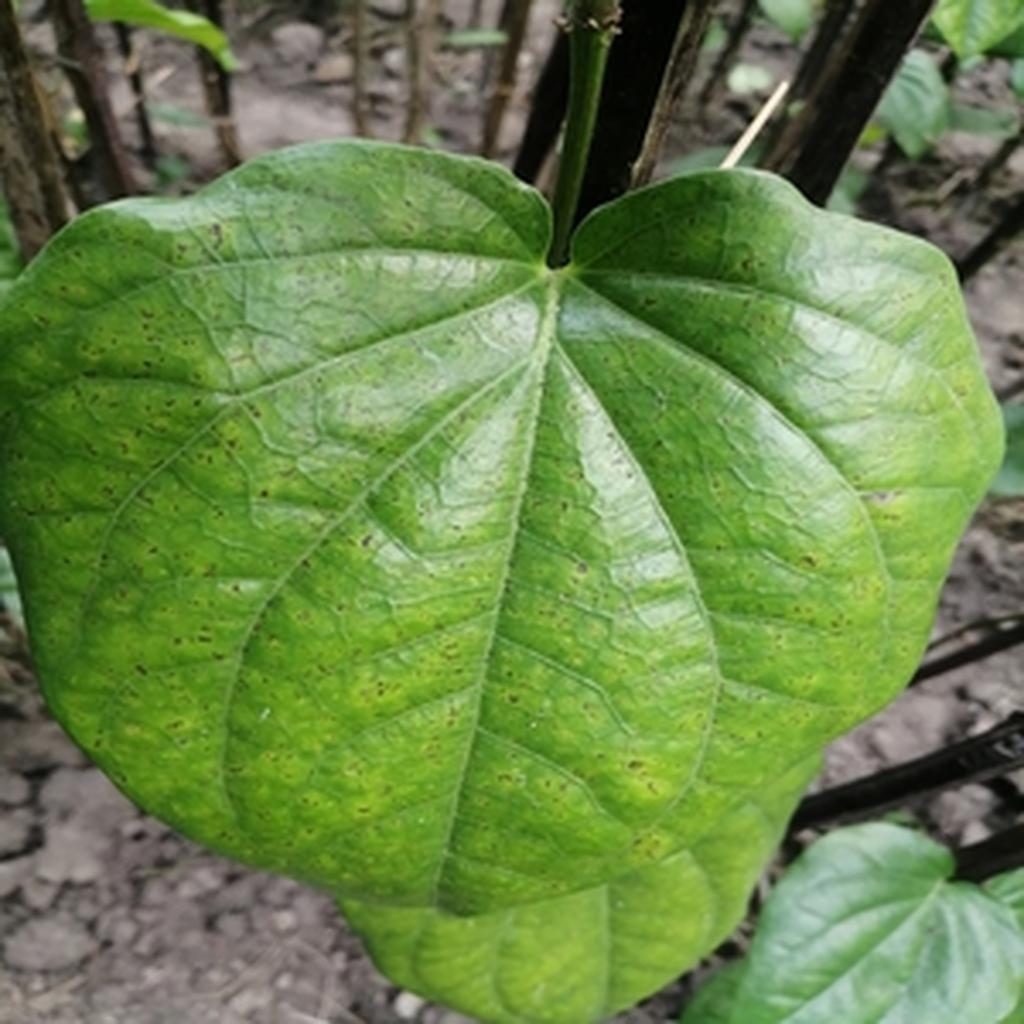
Label: Leaf_Spot